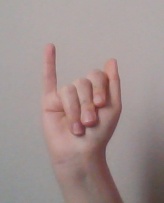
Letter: meem